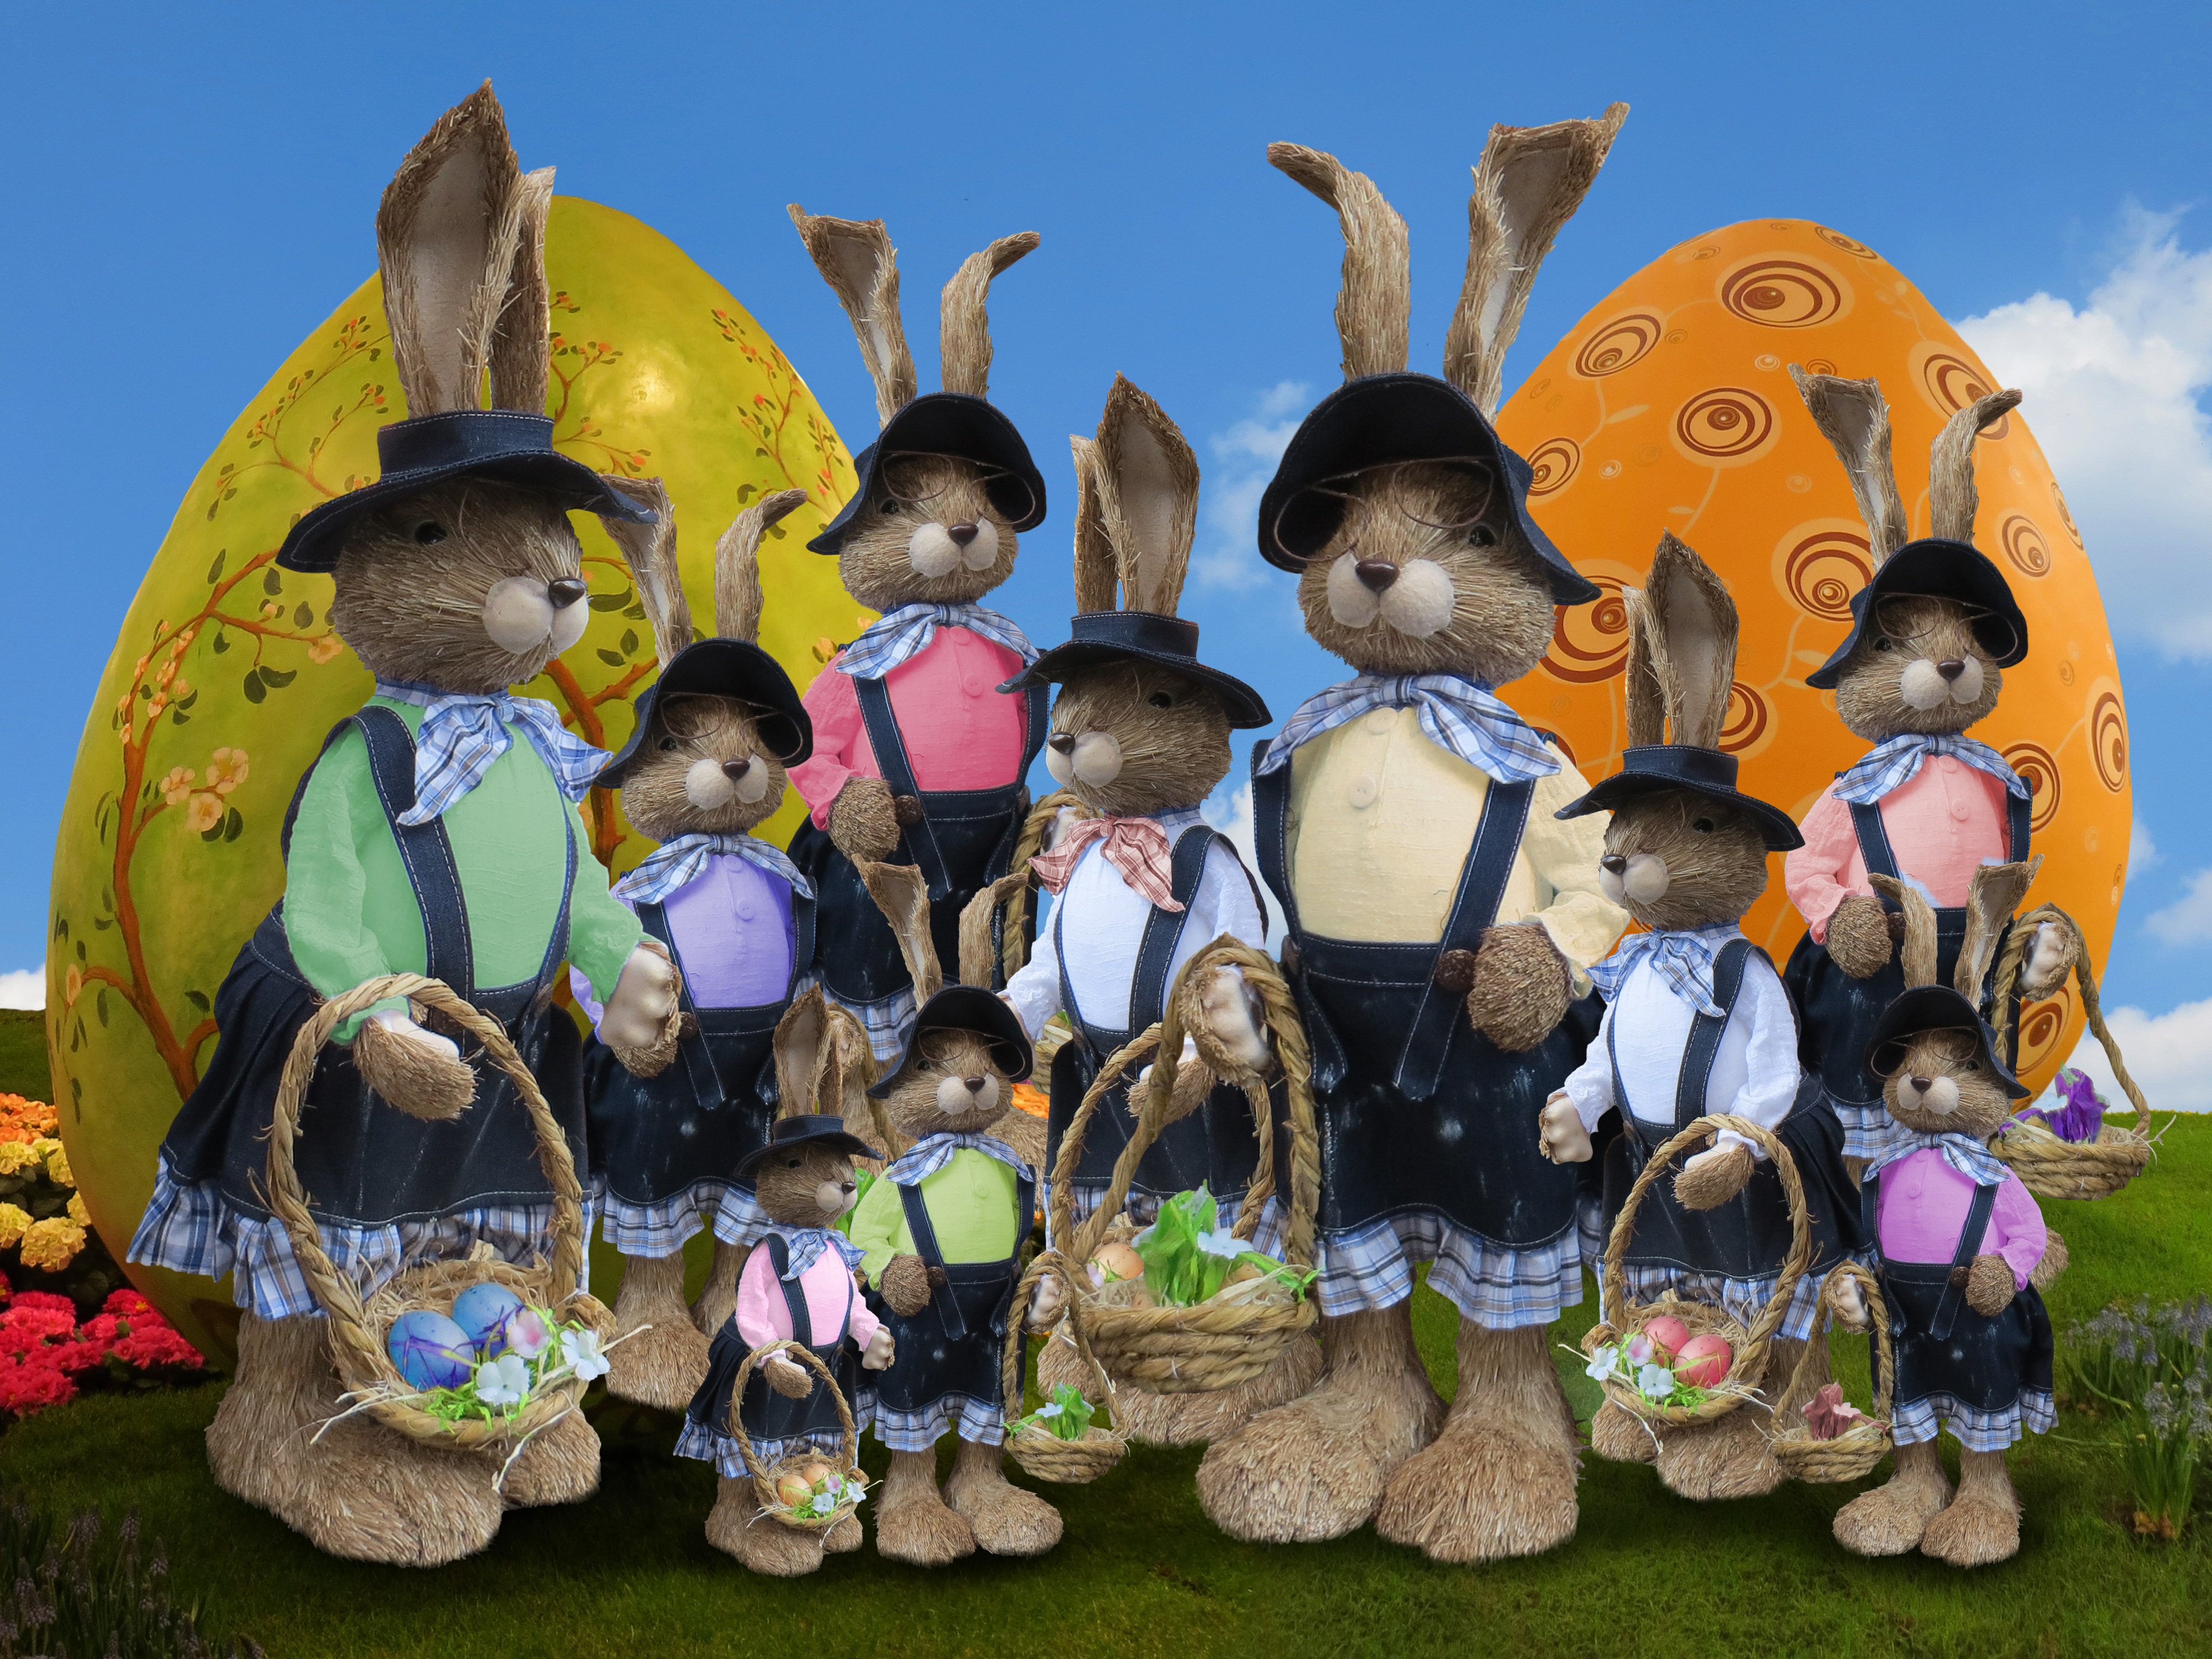
people, play, child, toy, rabbit, family, playground, postcard, easter, loop, greeting card, easter bunny, easter eggs, happy easter, easter greeting, outdoor play equipment